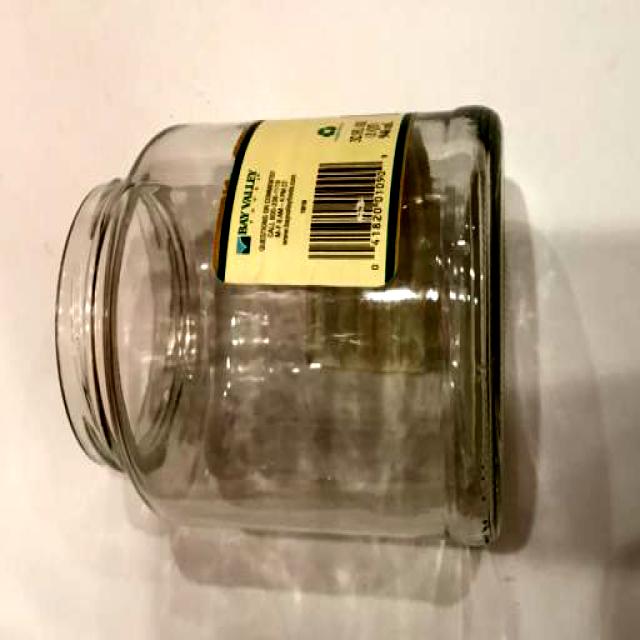
Label: Glass